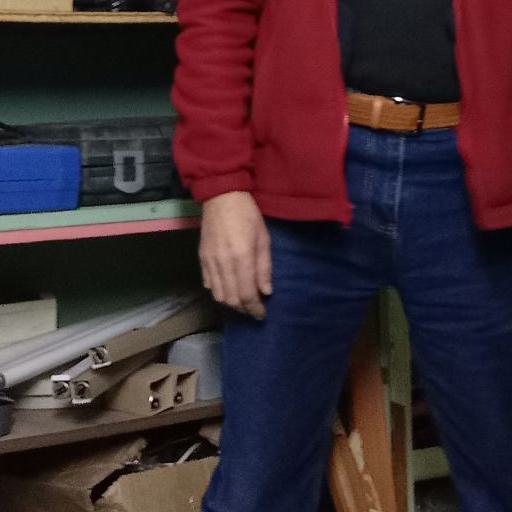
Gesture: no_gesture